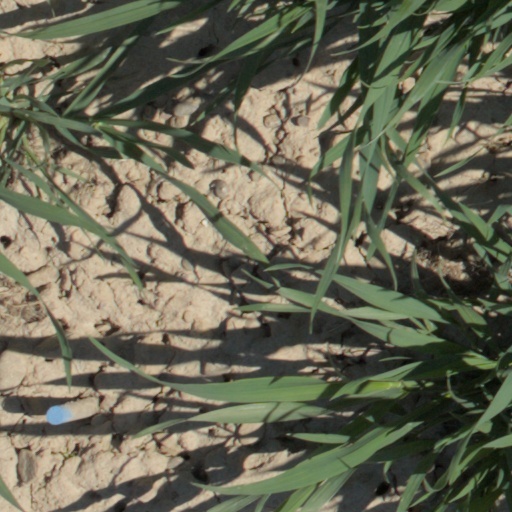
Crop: wheat